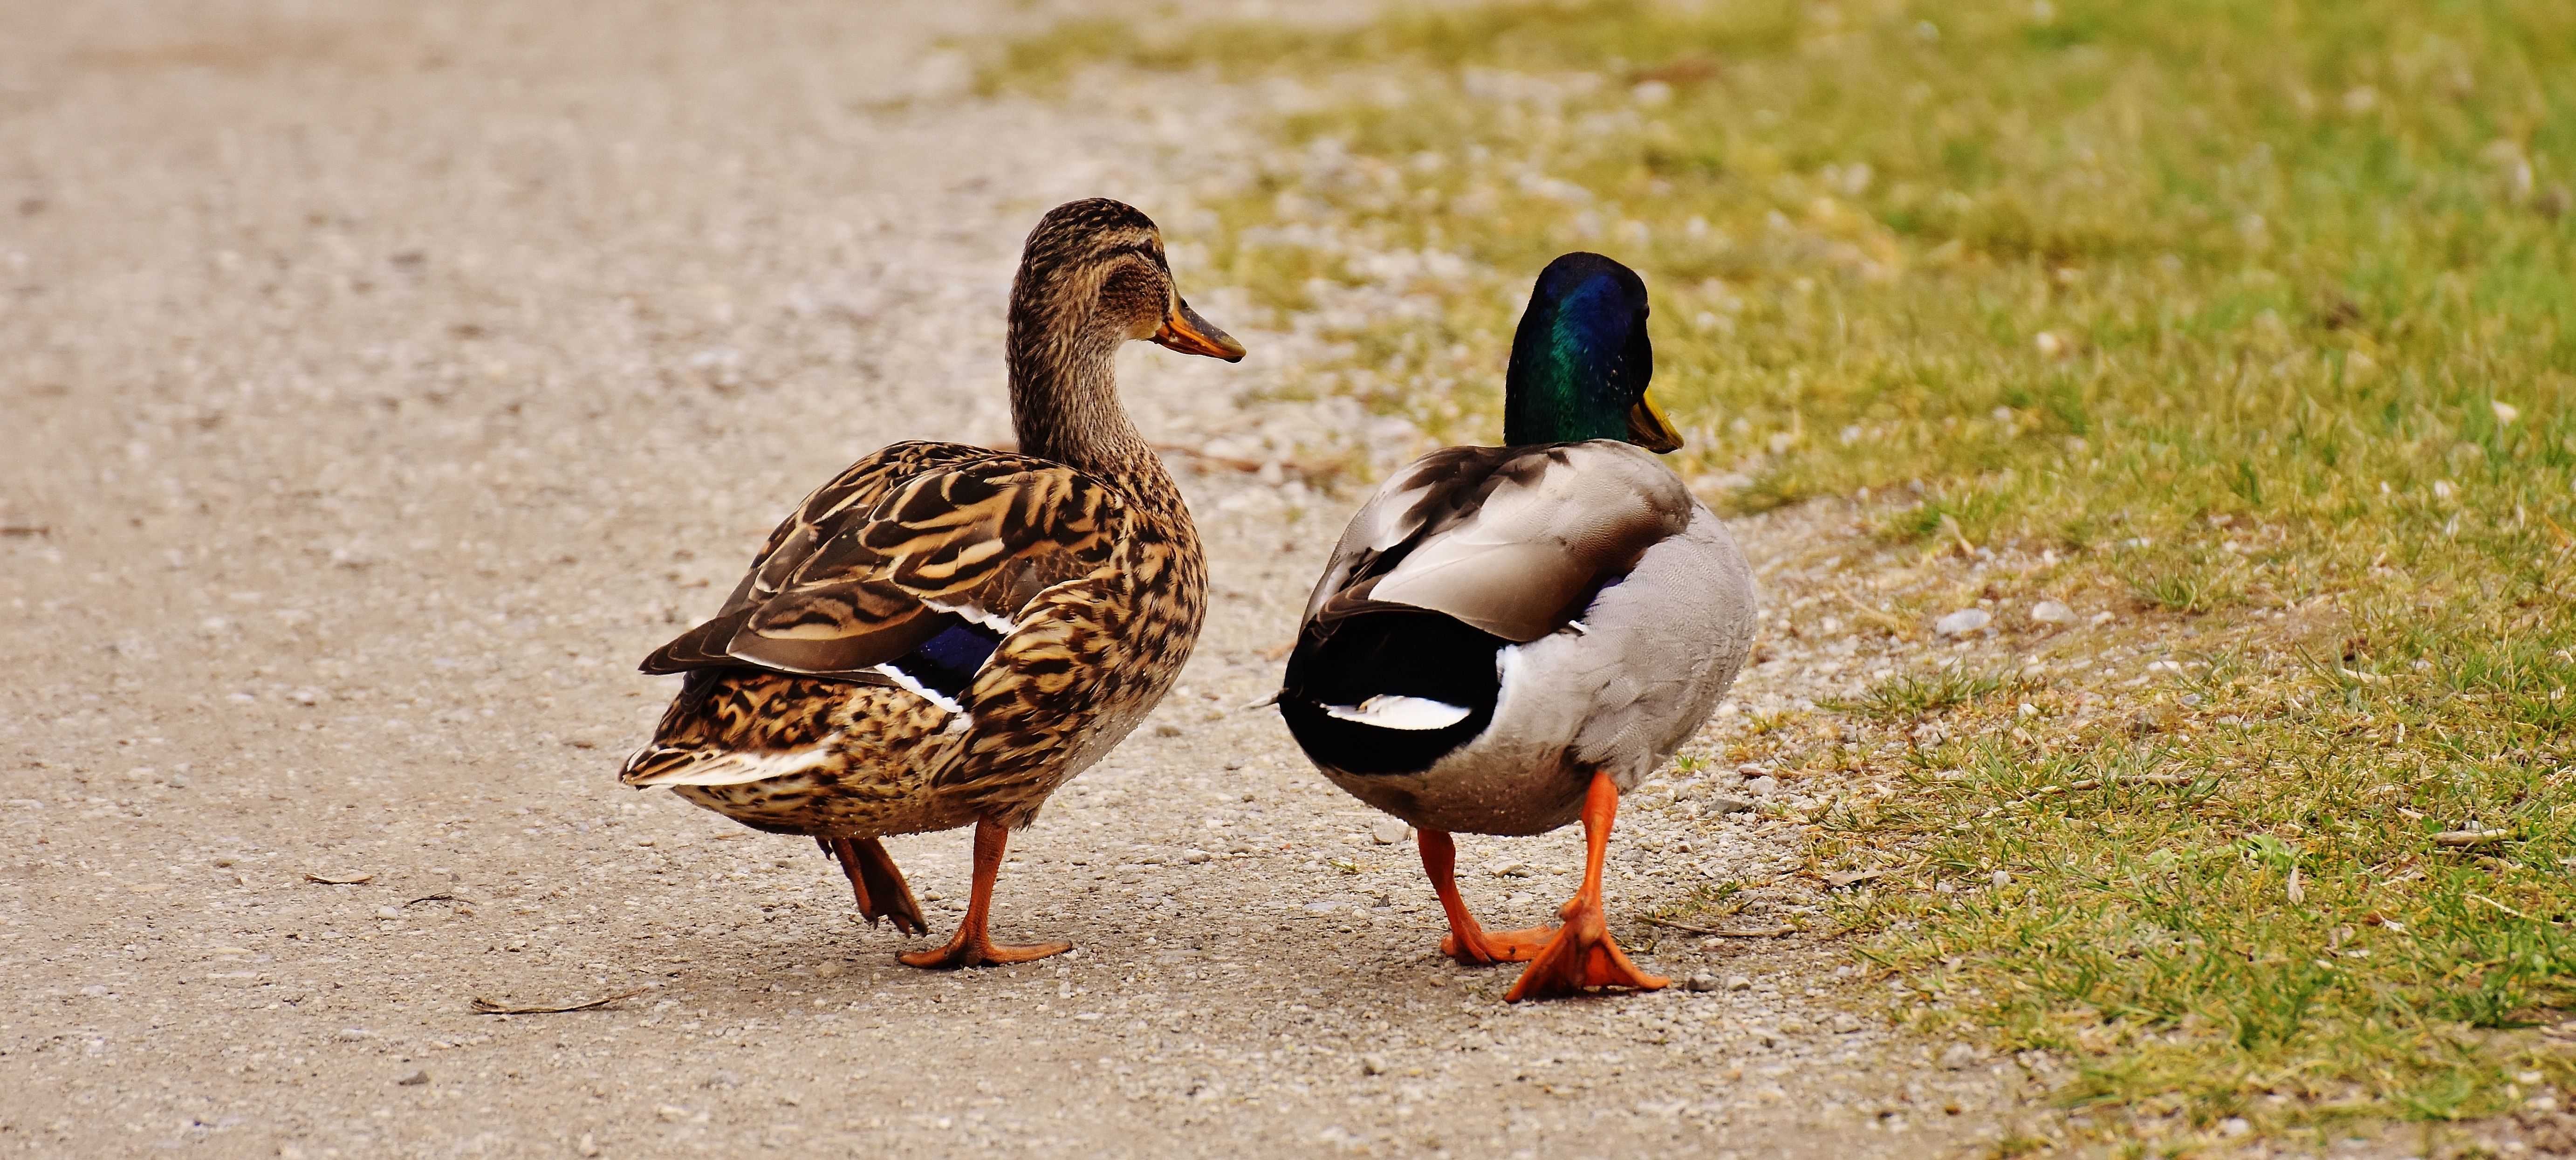
bird, cute, female, walk, wildlife, beak, wash, fauna, poultry, birds, duck, animals, vertebrate, pair, waterfowl, water bird, animal world, mallard, males, shed light, pair of ducks, ducks geese and swans